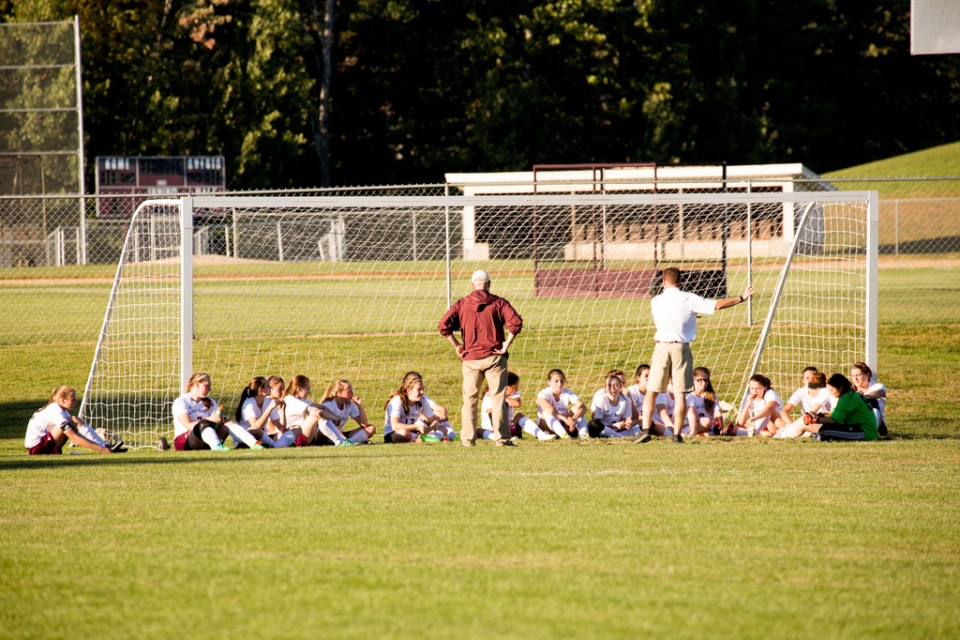
Question: Considering the relative positions of white net at center and white jersey at center in the image provided, where is white net at center located with respect to white jersey at center? (A) below (B) above
Answer: B